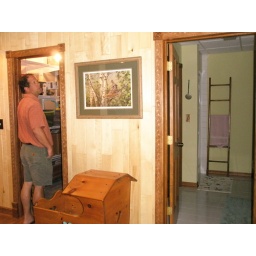
Kurt's cousin, Mitch, was our realtor. He is looking into a storage closet; the door in the right is the bathroom in the basement